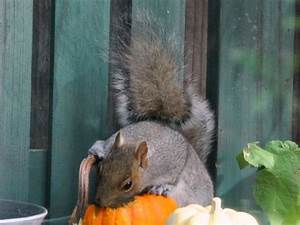
Label: scoiattolo